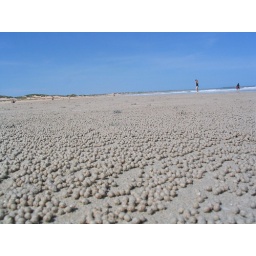
Millions of sand balls made by tiny crabs searching for food.